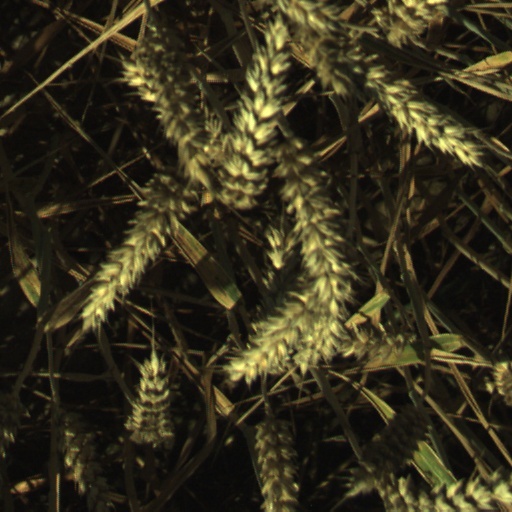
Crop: wheat